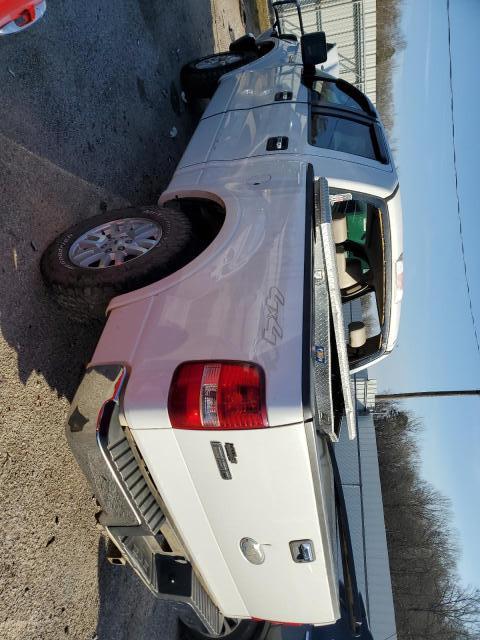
Aucun dommage détecté.
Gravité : aucun